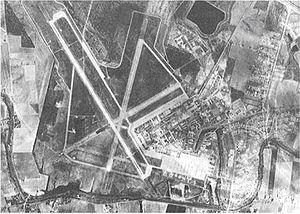
England Air Force Base est une ancienne base de l'United States Air Force située 8 km au nord-ouest d'Alexandria en Louisiane. Créée en 1942 et fermée 50 ans plus tard, elle est aujourd'hui l'aéroport international d'Alexandria.